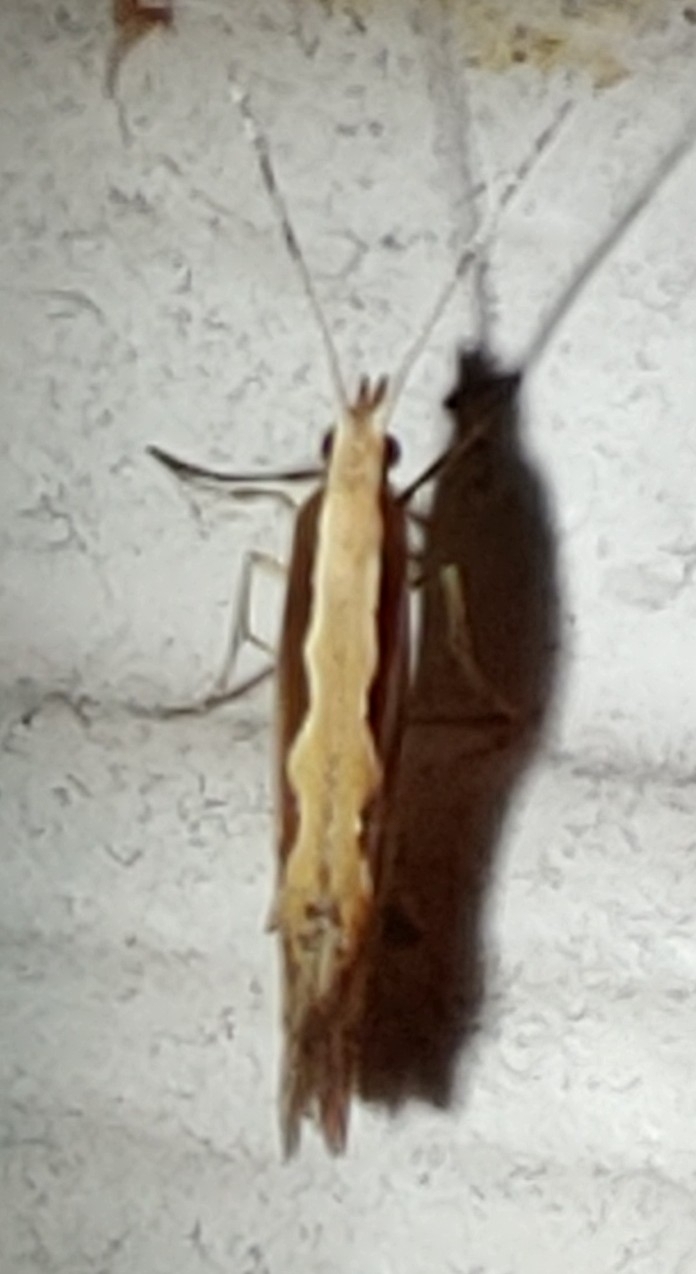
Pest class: diamondback_moth